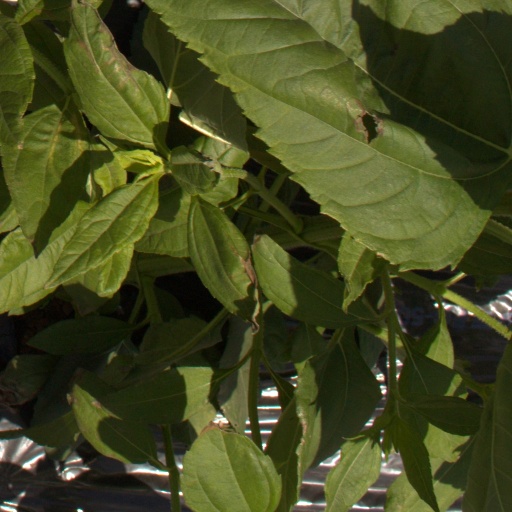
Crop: Jerusalem artichoke